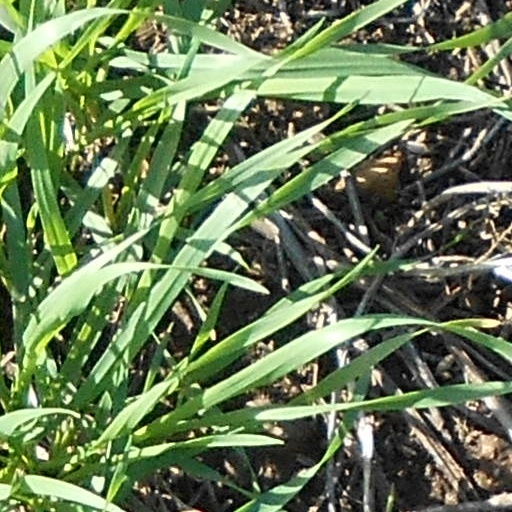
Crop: wheat